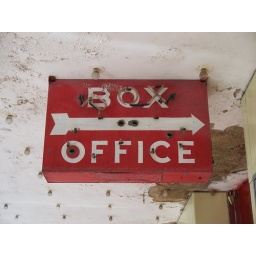
Neon Box Office sign at an abandoned theater in Paulding, Ohio.